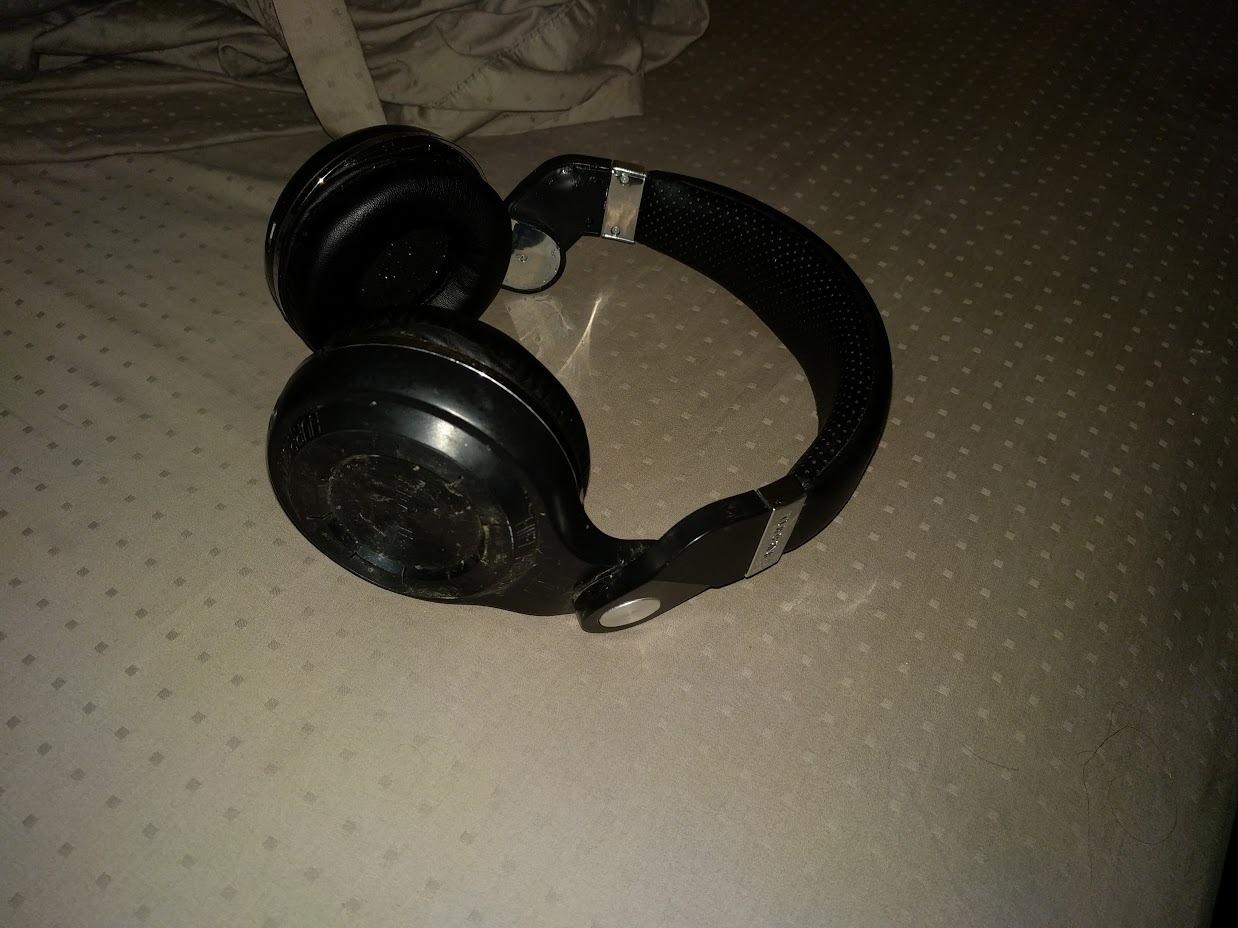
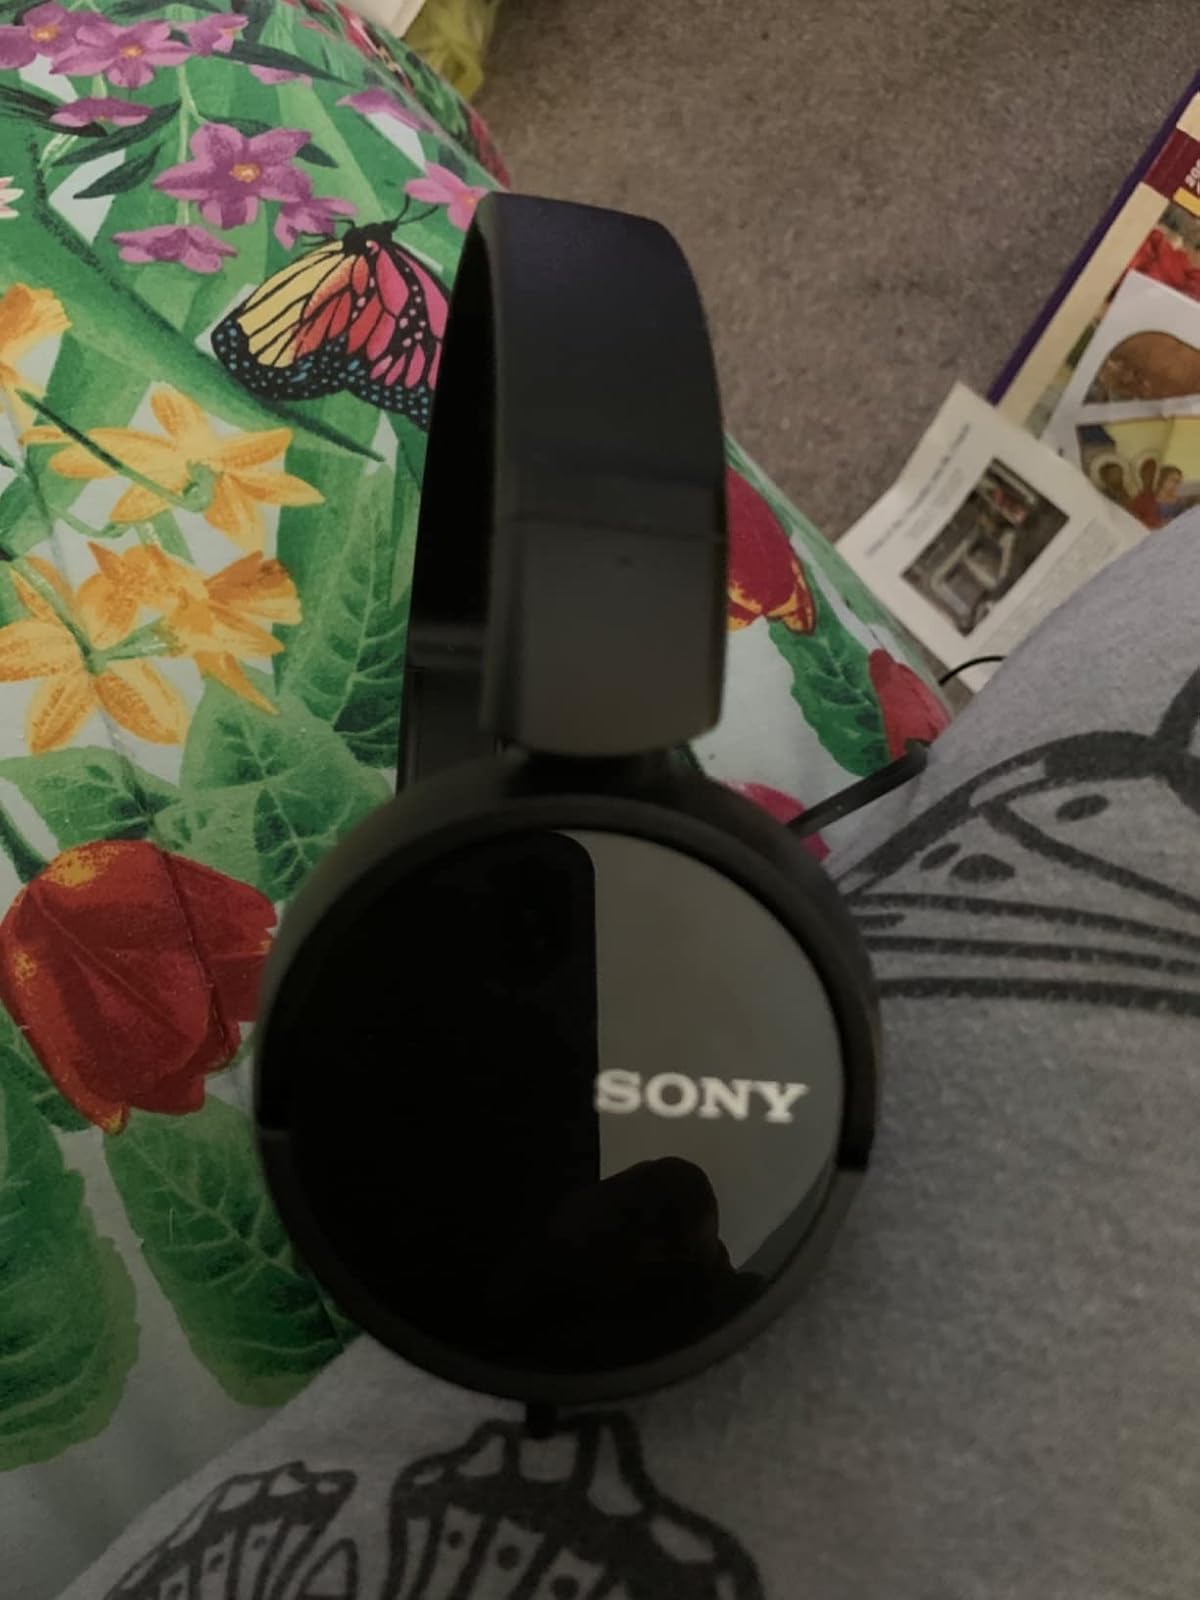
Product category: headphones
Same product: no